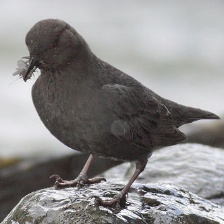
Species: AMERICAN DIPPER
Scientific name: CINCLUS MEXICANUS